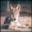
Label: wolf